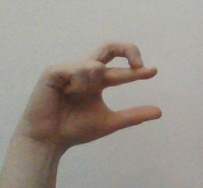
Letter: thal